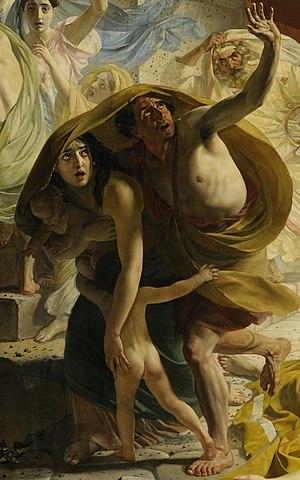
Le Dernier Jour de Pompéi est une peinture monumentale actuellement conservée au Musée Russe de Saint-Pétersbourg, œuvre la plus connue du peintre russe Karl Brioullov. Elle valut à son auteur une notoriété internationale et l'admiration d'Alexandre Pouchkine qui lui dédia un poème.